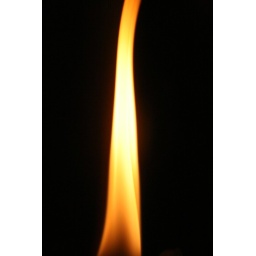
Zolang mijn computer zich in een soort van coma-toestand bevindt, zullen we het even moeten doen met het oude...